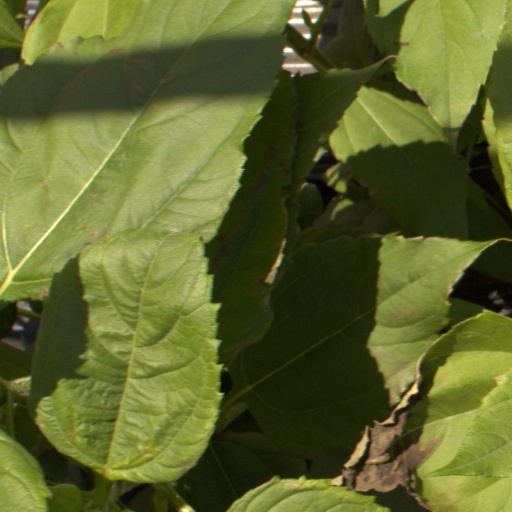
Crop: Jerusalem artichoke